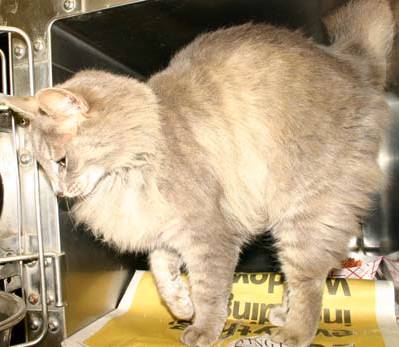
Label: cat